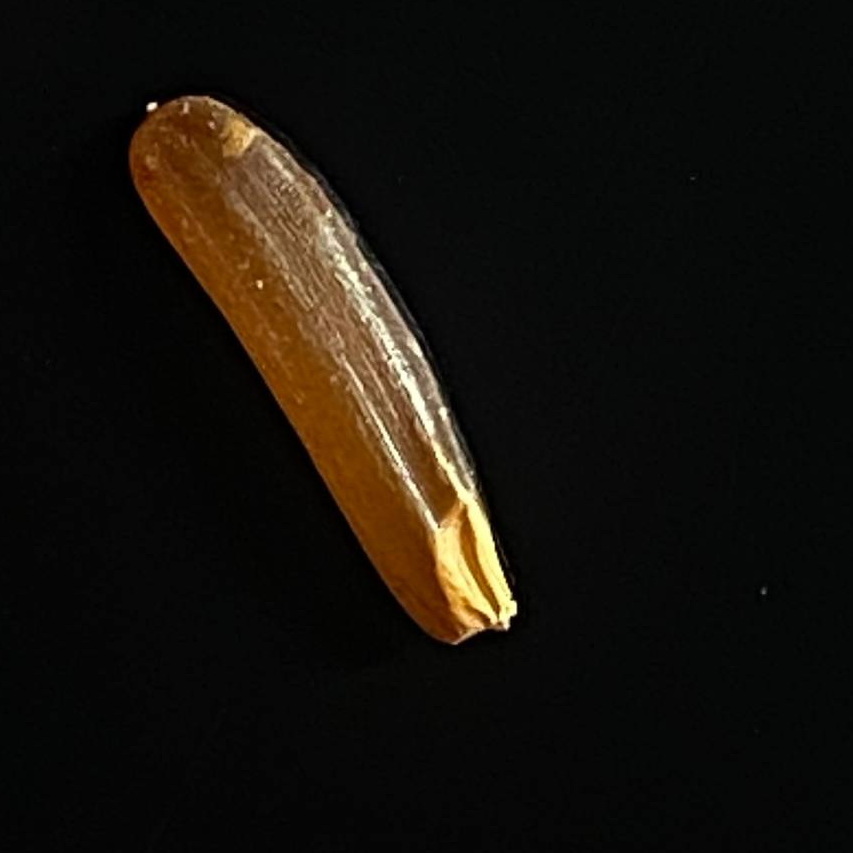
Rice variety: Red_Cargo